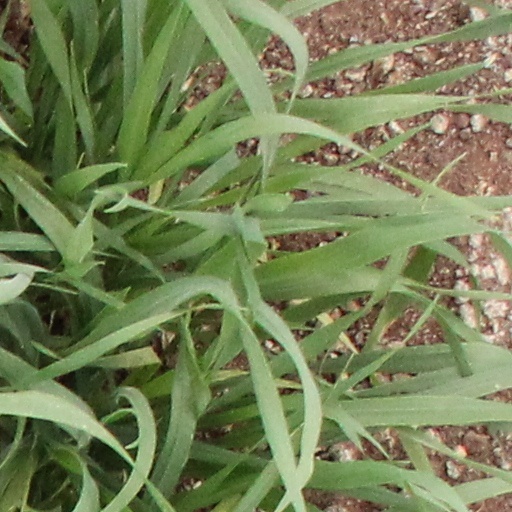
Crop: wheat